Walls of Marrakesh

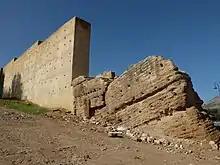
Example of restored (left) versus unrestored (right) section of pisé wall in Fes

The walls of Marrakesh, like those of Fes and most historic cities in Morocco, were built in rammed earth, an ancient building technique found across the Near East, Africa, and beyond. It is also known as "pisé" (from French) or "tabia" (from Arabic). It generally made use of local materials and was widely used thanks to its low cost and relative efficiency. This material consisted of mud and soil of varying consistency (everything from smooth clay to rocky soil) usually mixed with other materials such as straw or lime to aid adhesion. The addition of lime also made the walls harder and more resistant overall, although this varied locally as some areas had soil which hardened well on its own while others did not. For example, the walls of Marrakesh are composed of up to 17% lime, while those of Fes and nearby Meknes contain up to 47%. The technique is still in use today, though the composition and ratio of these materials has continued to change over time as some materials (like clay) have become relatively more costly than others (like gravel).